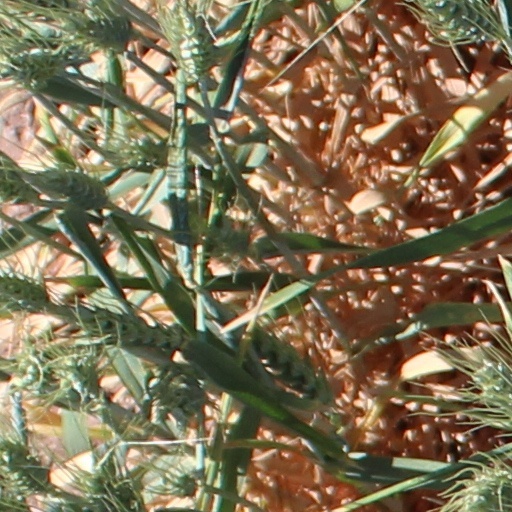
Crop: wheat